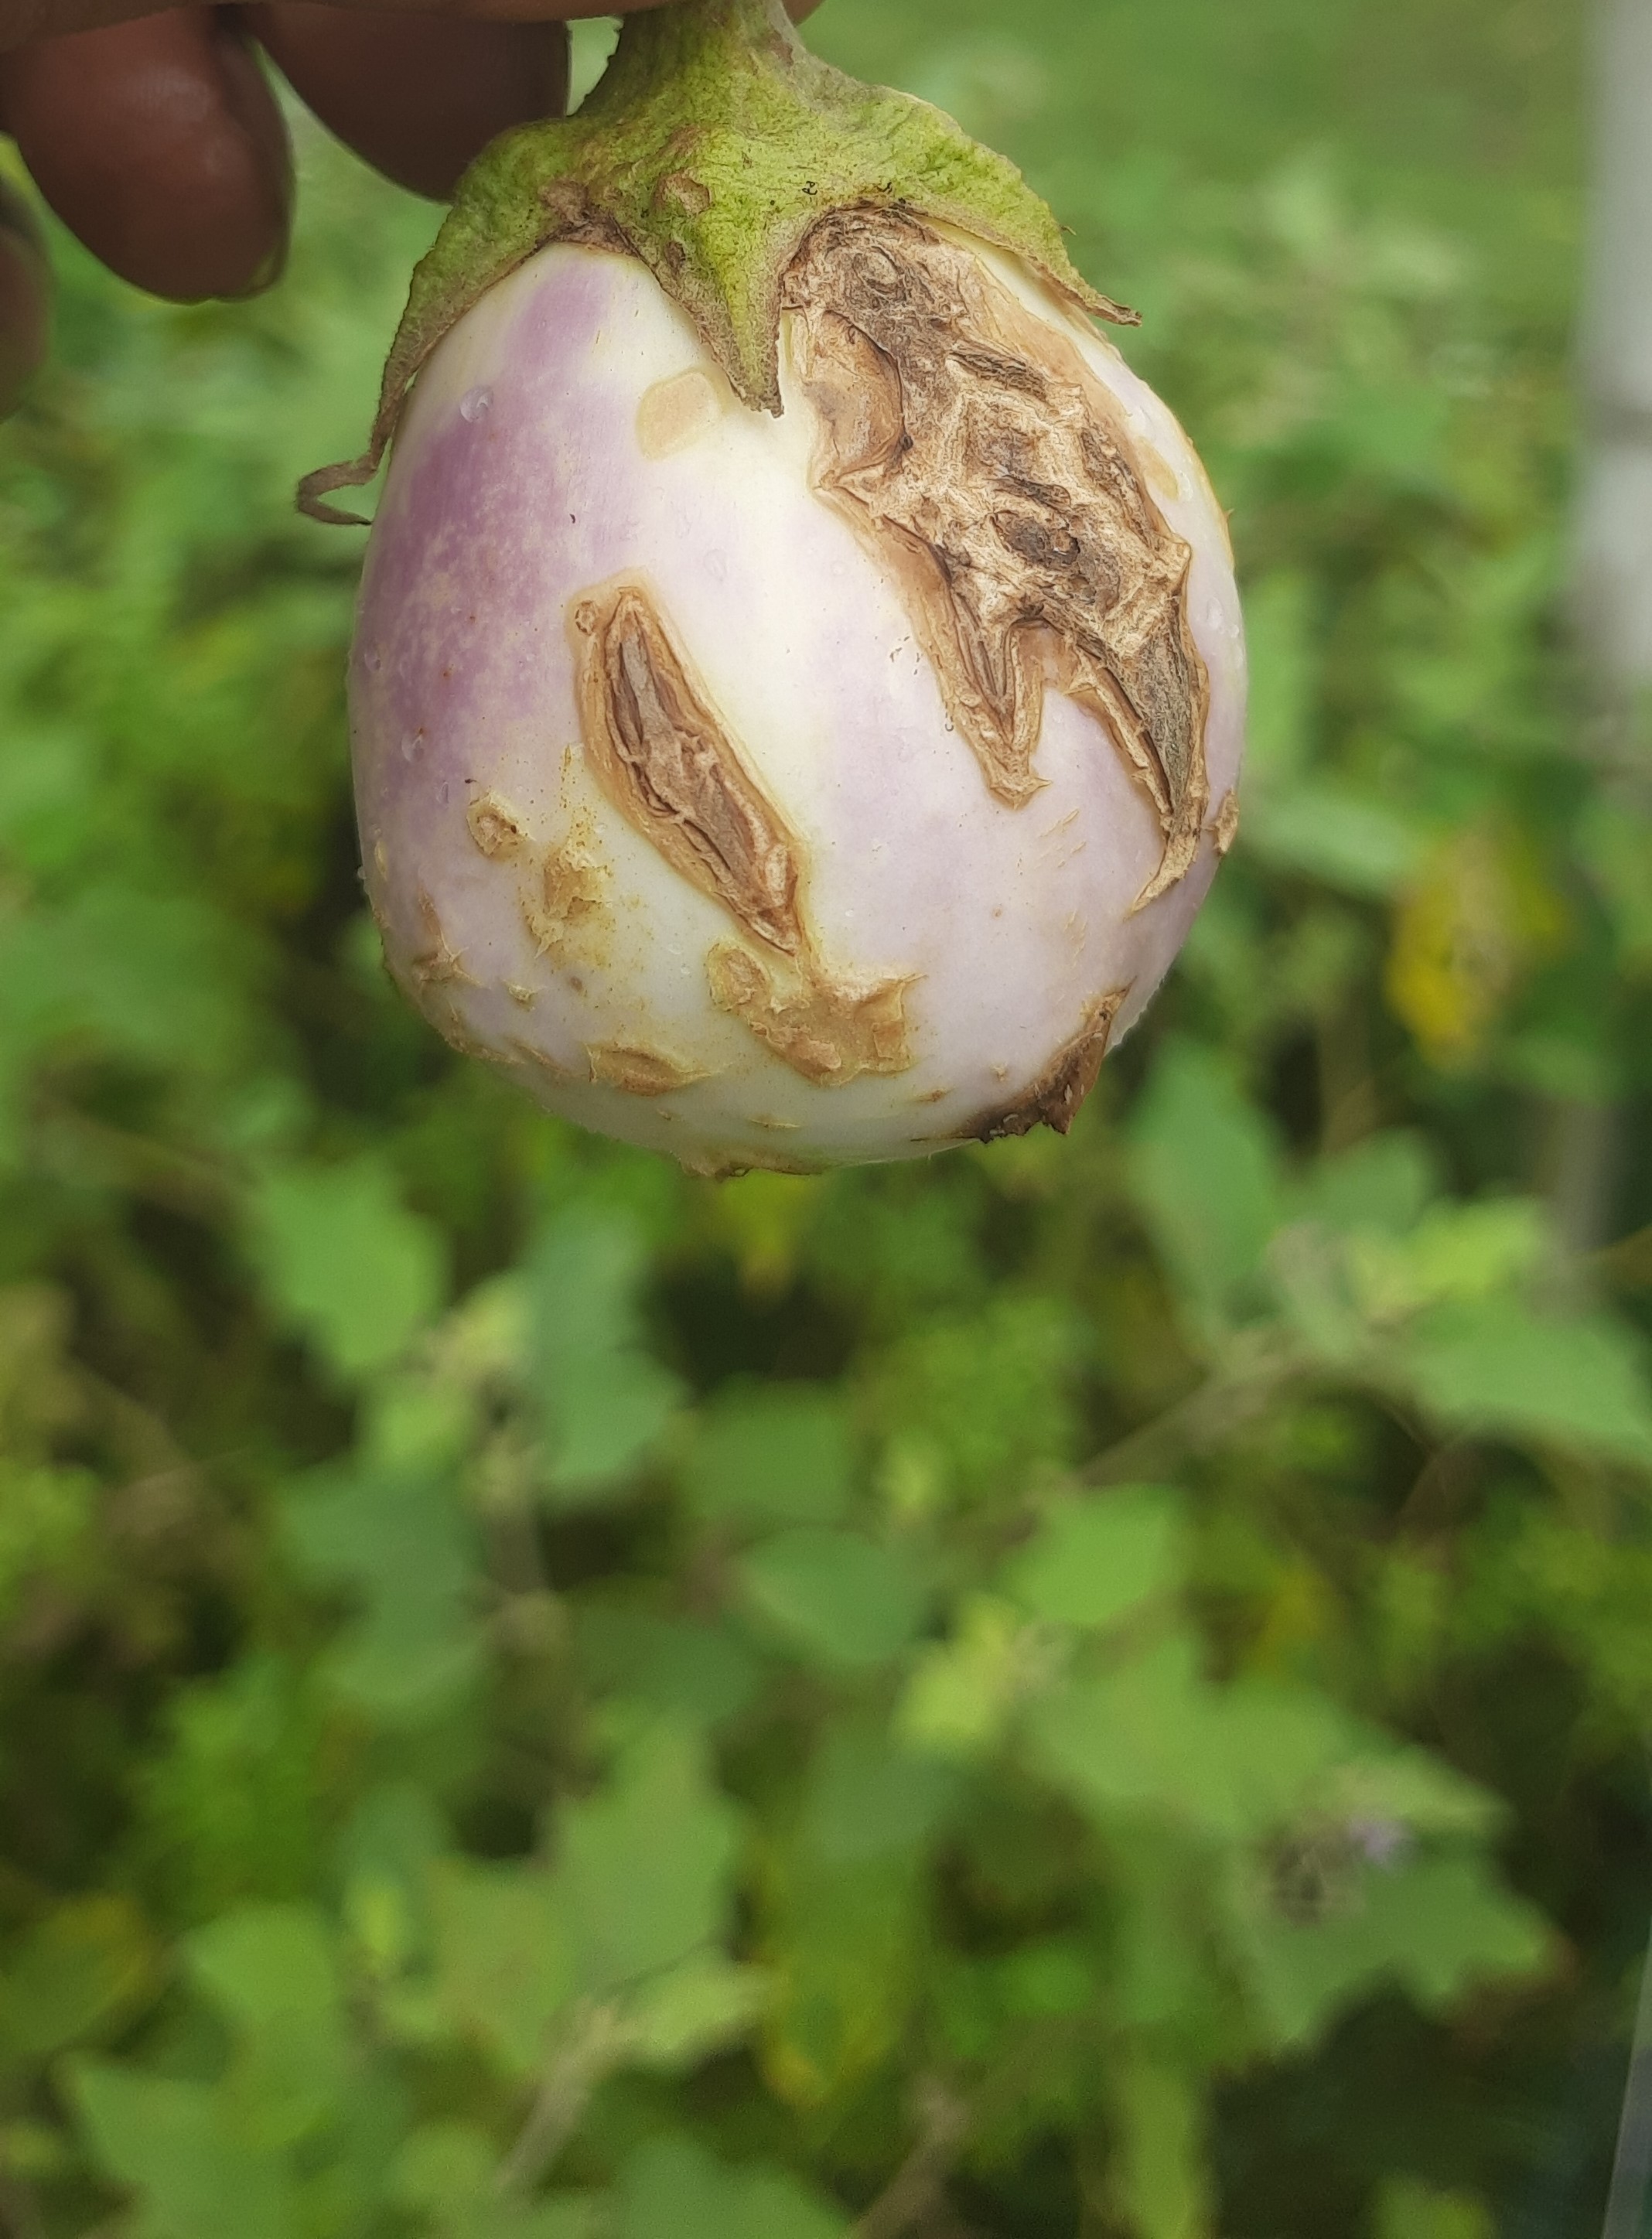
Label: Brinjal Fruit Creaking